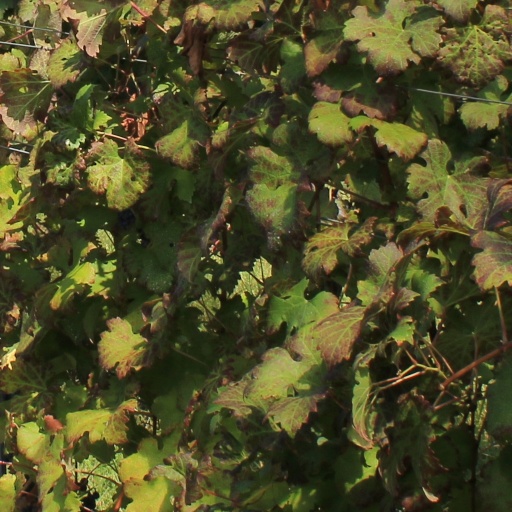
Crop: grape